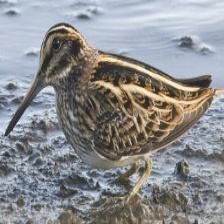
Species: JACK SNIPE
Scientific name: LYMNOCRYPTES MINIMUS